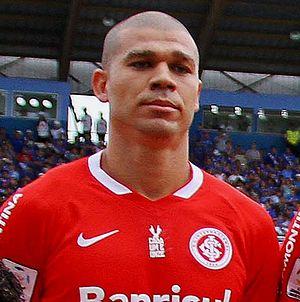
Nílton Ferreira Junior dit Nílton est un footballeur brésilien né le 21 avril 1987 à Barra do Garças. Il évolue au poste de milieu de terrain.